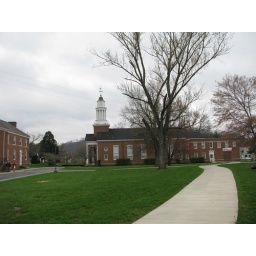
I have family that was married in this church. I was the flower girl for two of those weddings.